Physis

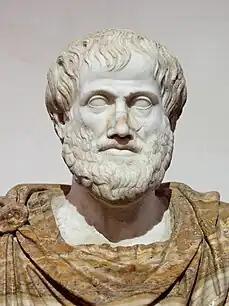
According to Aristotle, "physis" (nature) is dependent on "techne" (art).

Aristotle sought out the definition of "physis" to prove that there was more than one definition of "physis", and more than one way to interpret nature. "Though Aristotle retains the ancient sense of "physis" as growth, he insists that an adequate definition of "physis" requires the different perspectives of the four causes (aitia): material, efficient, formal, and final." Aristotle believed that nature itself contained its own source of matter (material), power/motion (efficiency), form, and end (final). A unique feature about Aristotle's definition of "physis" was his relationship between art and nature. Aristotle said that "physis" (nature) is dependent on techne (art). "The critical distinction between art and nature concerns their different efficient causes: nature is its own source of motion, whereas techne always requires a source of motion outside itself." What Aristotle was trying to bring to light, was that art does not contain within itself its form or source of motion. Consider the process of an acorn becoming an oak tree. This is a natural process that has its own driving force behind it. There is no external force pushing this acorn to its final state, rather it is progressively developing towards one specific end (telos).